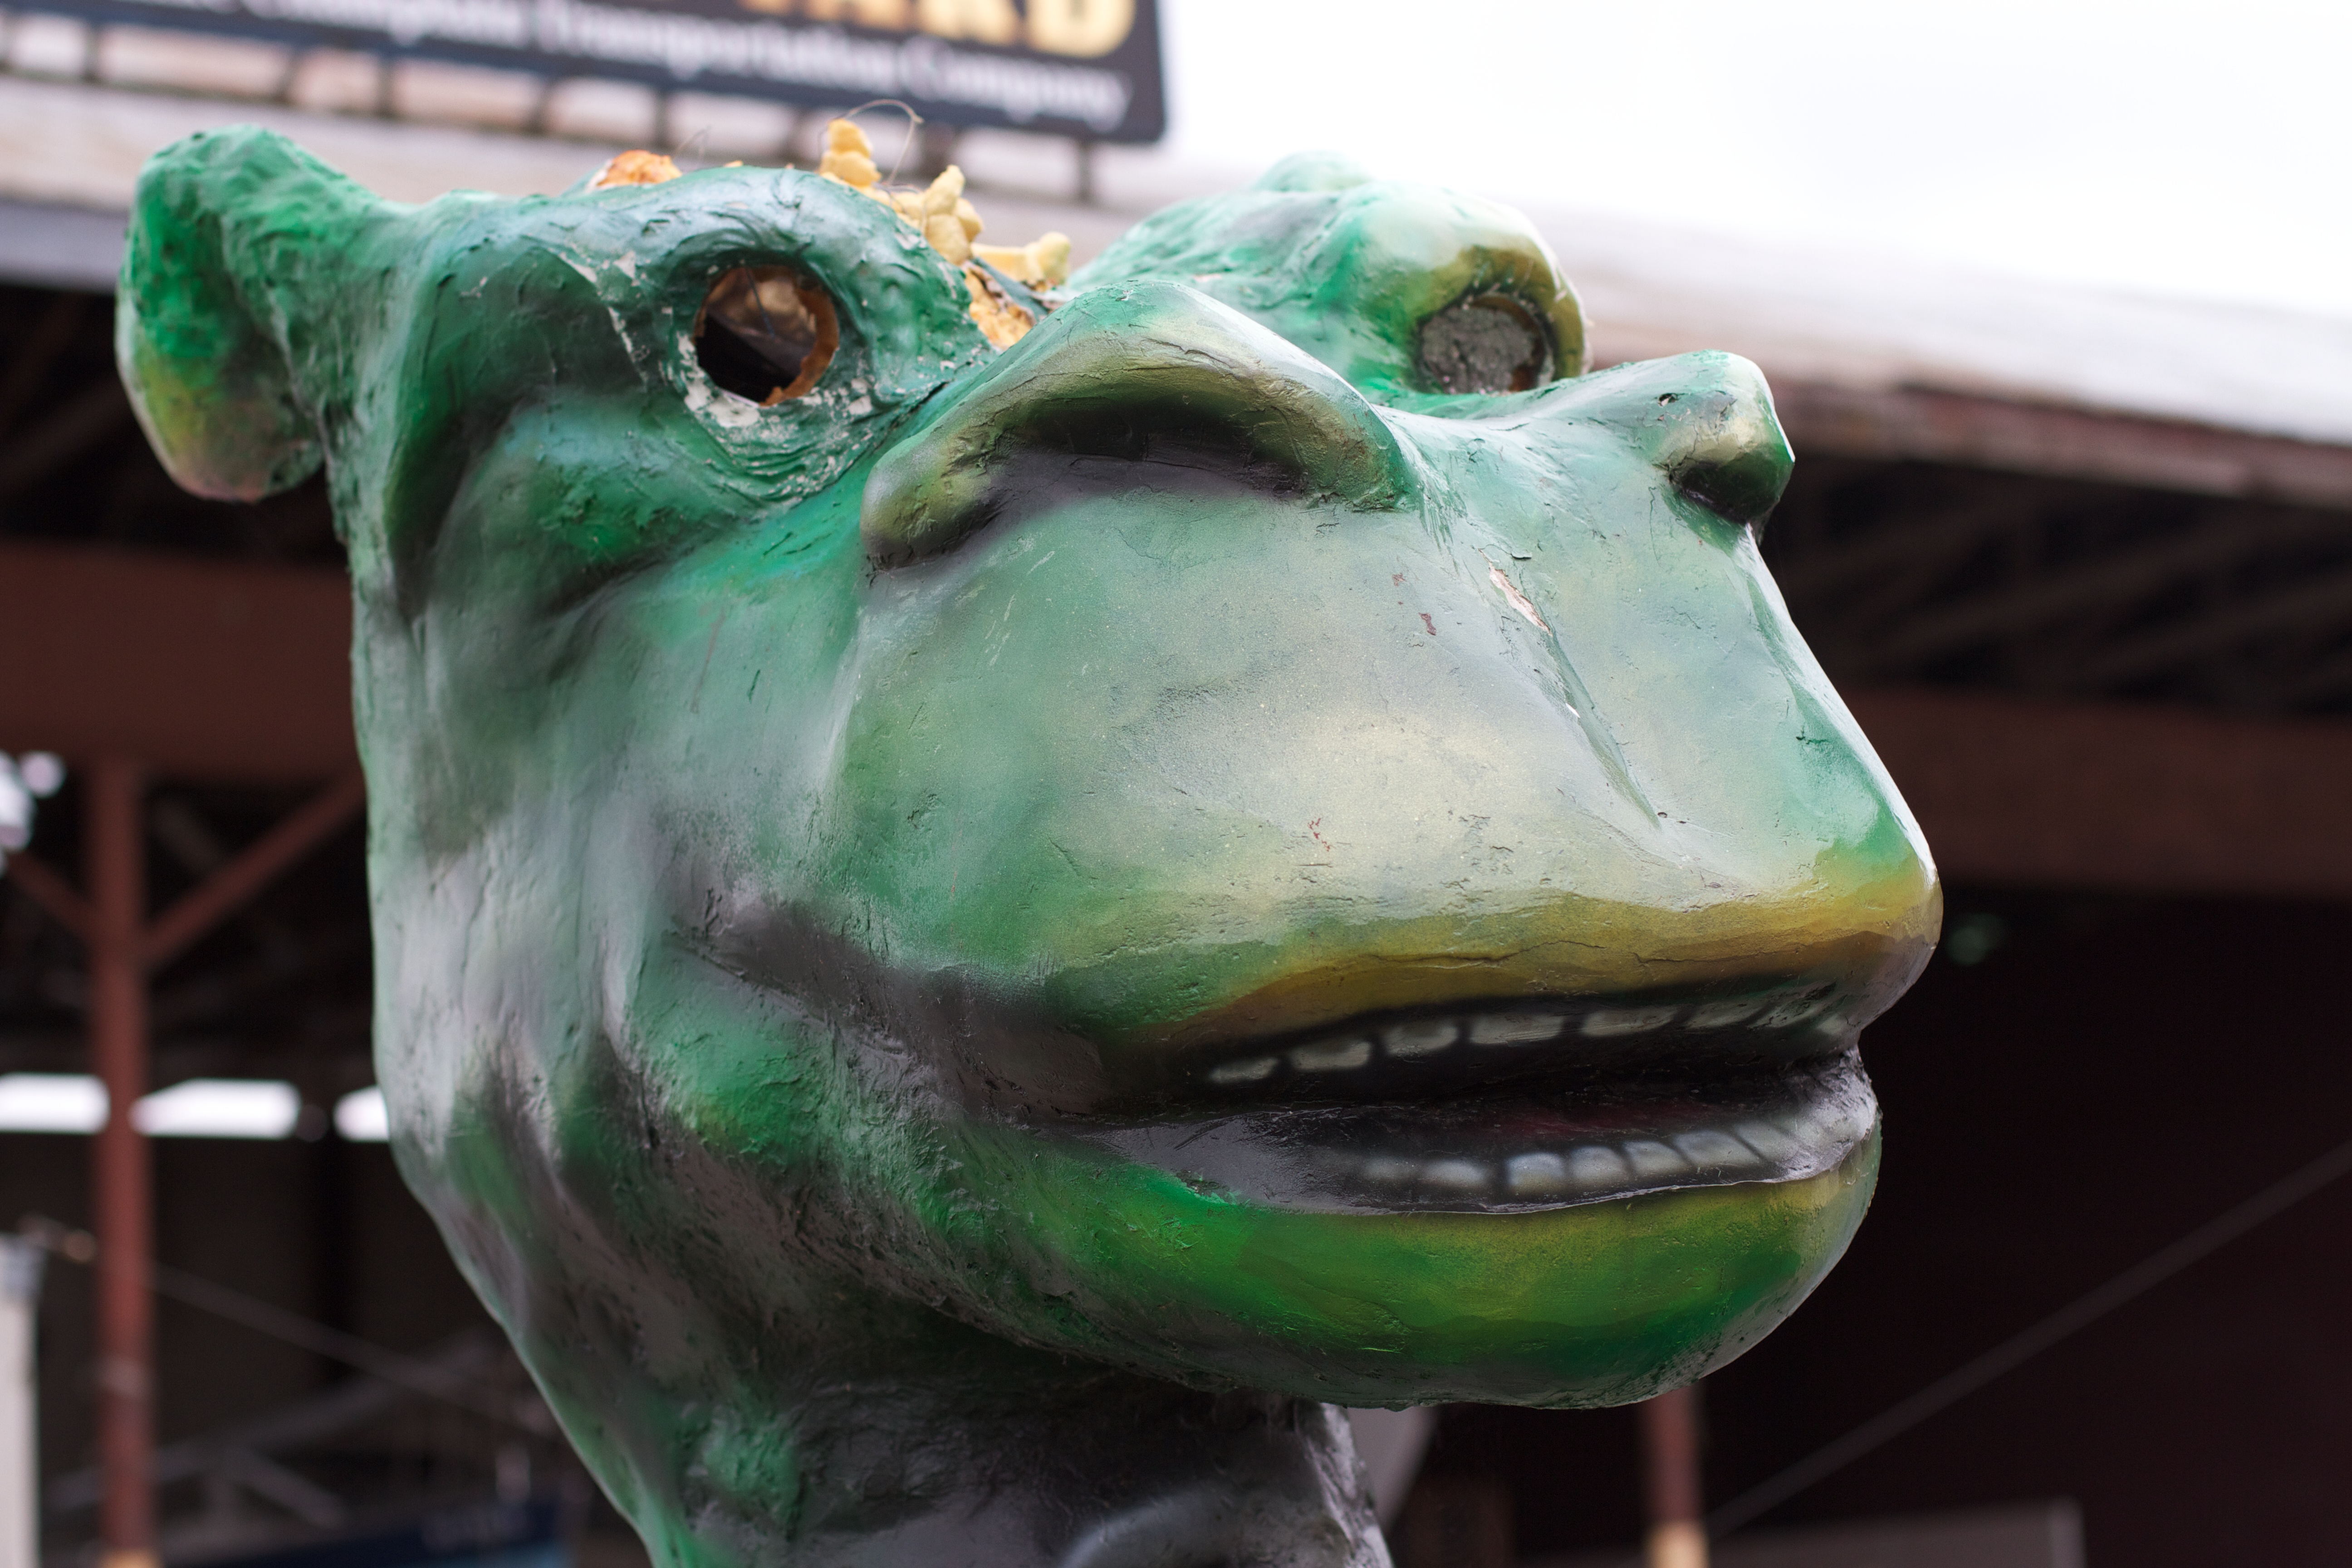
statue, green, close up, sculpture, art, head, carving